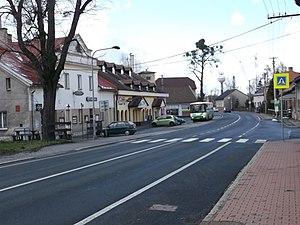
Sviadnov est une commune du district de Frýdek-Místek, dans la région de Moravie-Silésie, en République tchèque. Sa population s'élevait à 1 929 habitants en 2018.